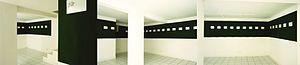
Emmanuel Fournier, Exposition ""Diptyc'Domino"", Galerie Françoise-Acat, Paris 1990"
Emmanuel Fournier est un philosophe et dessinateur français, né le 31 mars 1959 à Albi.